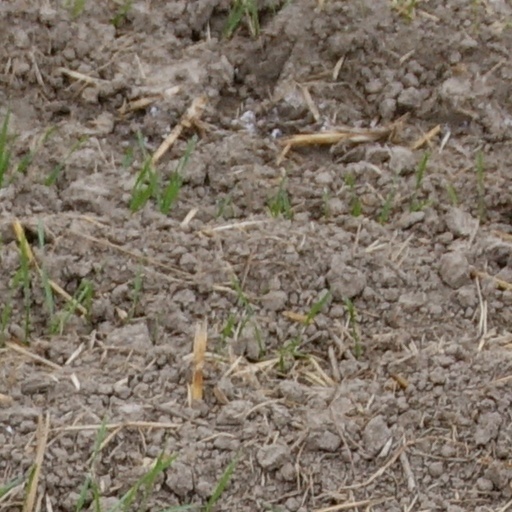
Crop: wheat